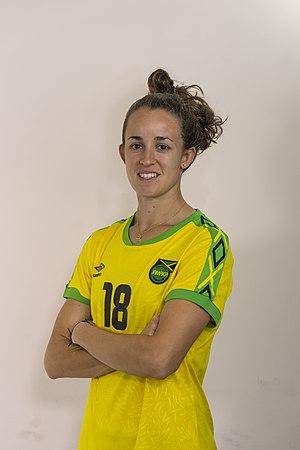
Havana Solaun, née le 23 février 1993 à Gainesville, est une footballeuse internationale jamaïcaine évoluant au poste de milieu de terrain avec le club du Klepp IL.